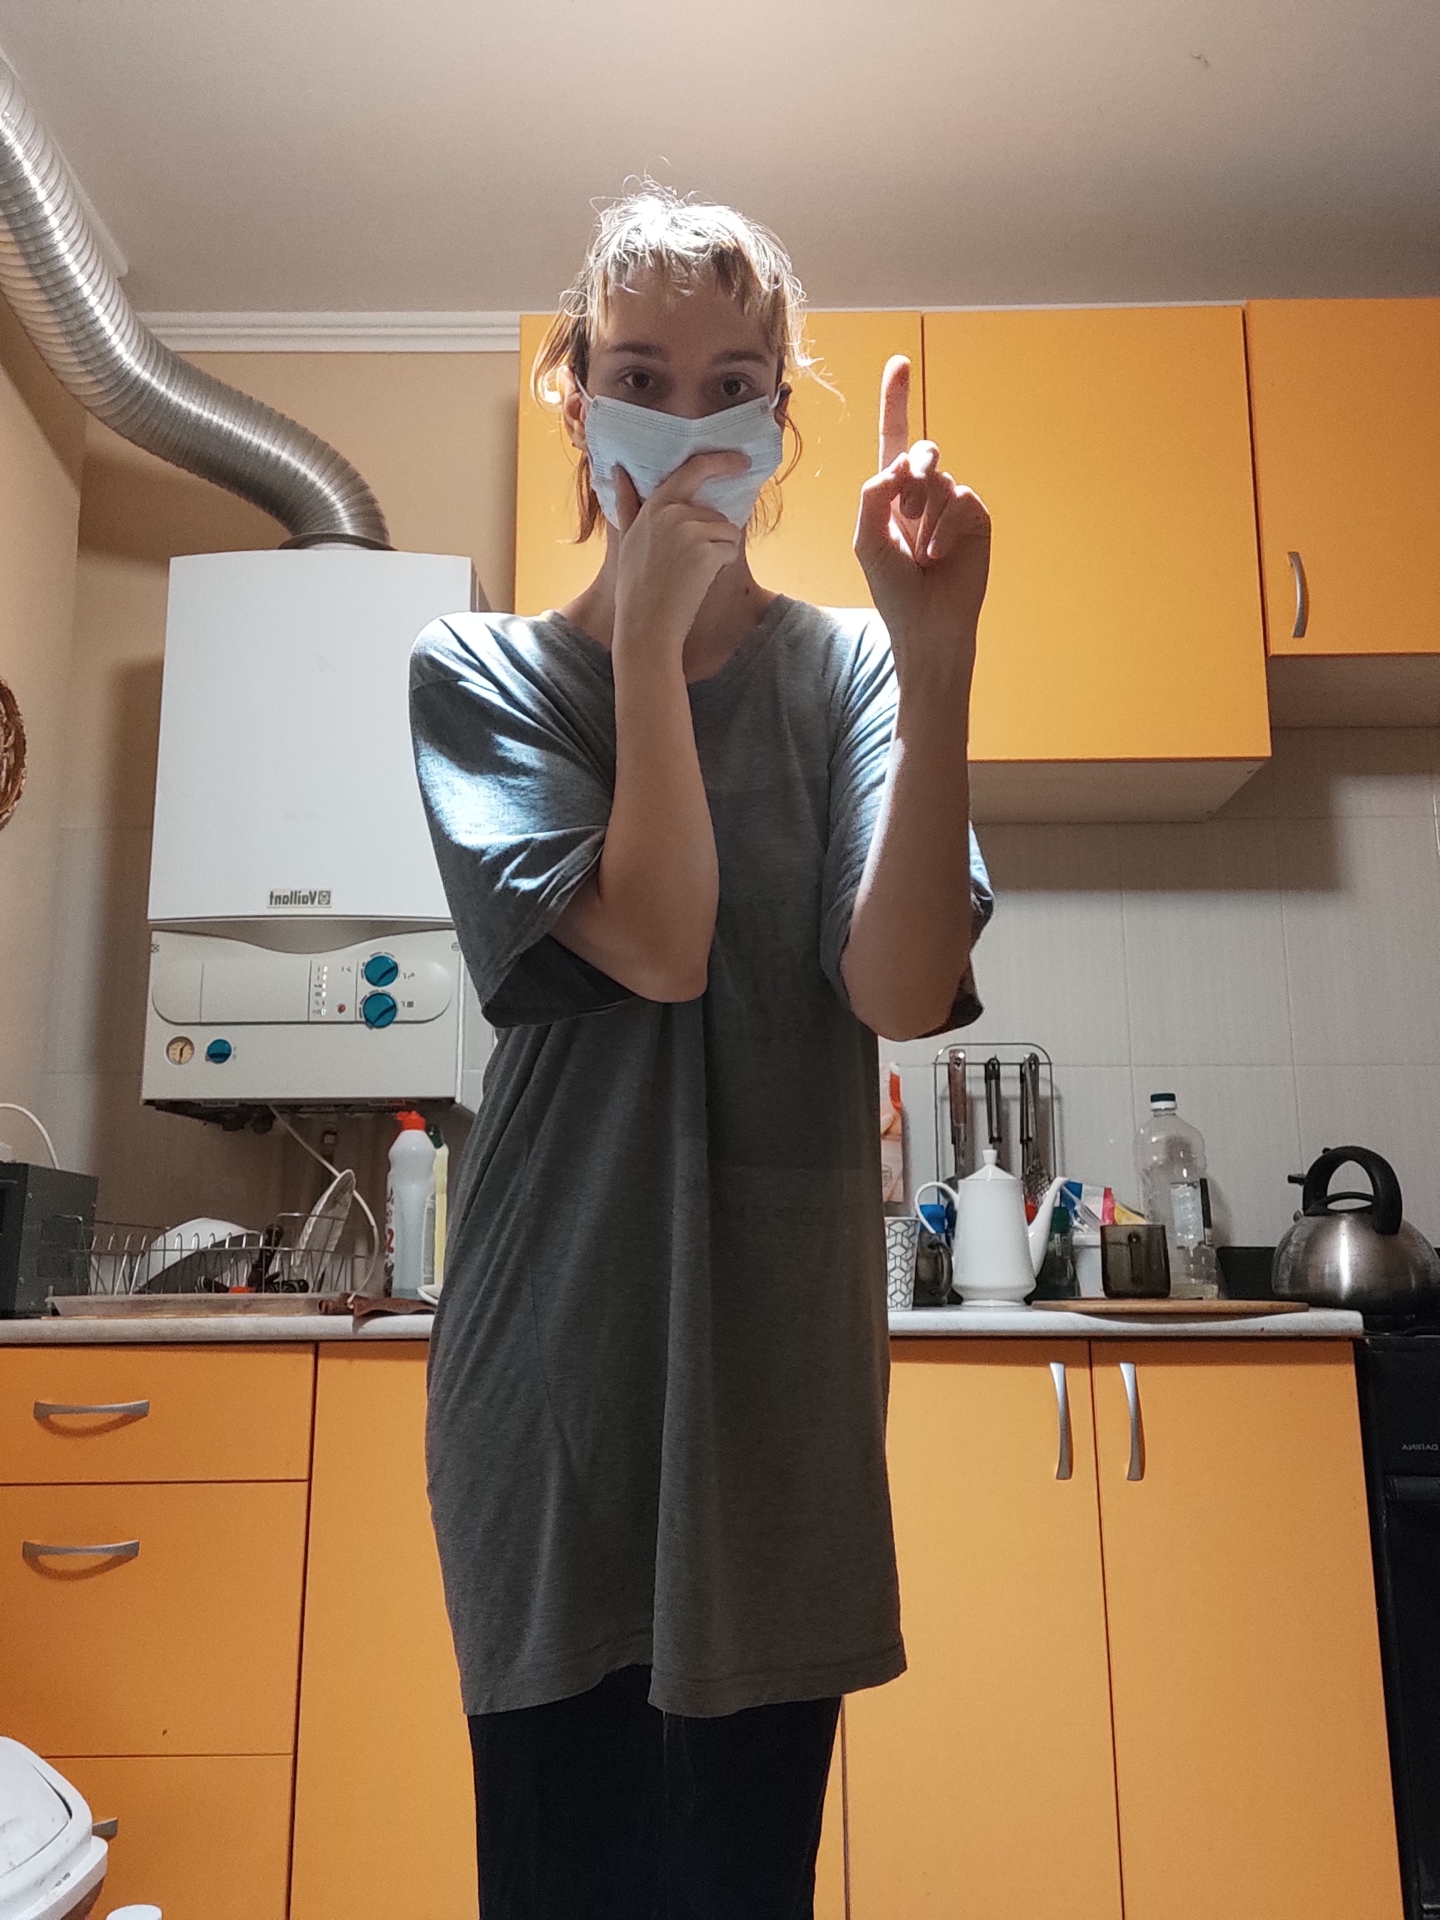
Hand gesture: one